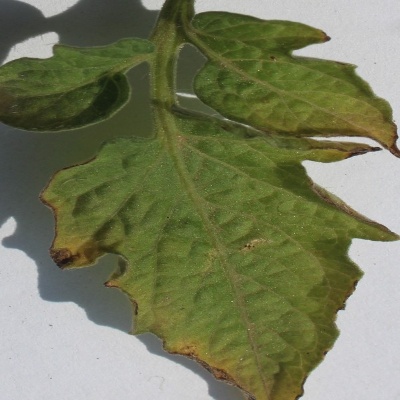
Crop: Tomato
Condition: leaf blight